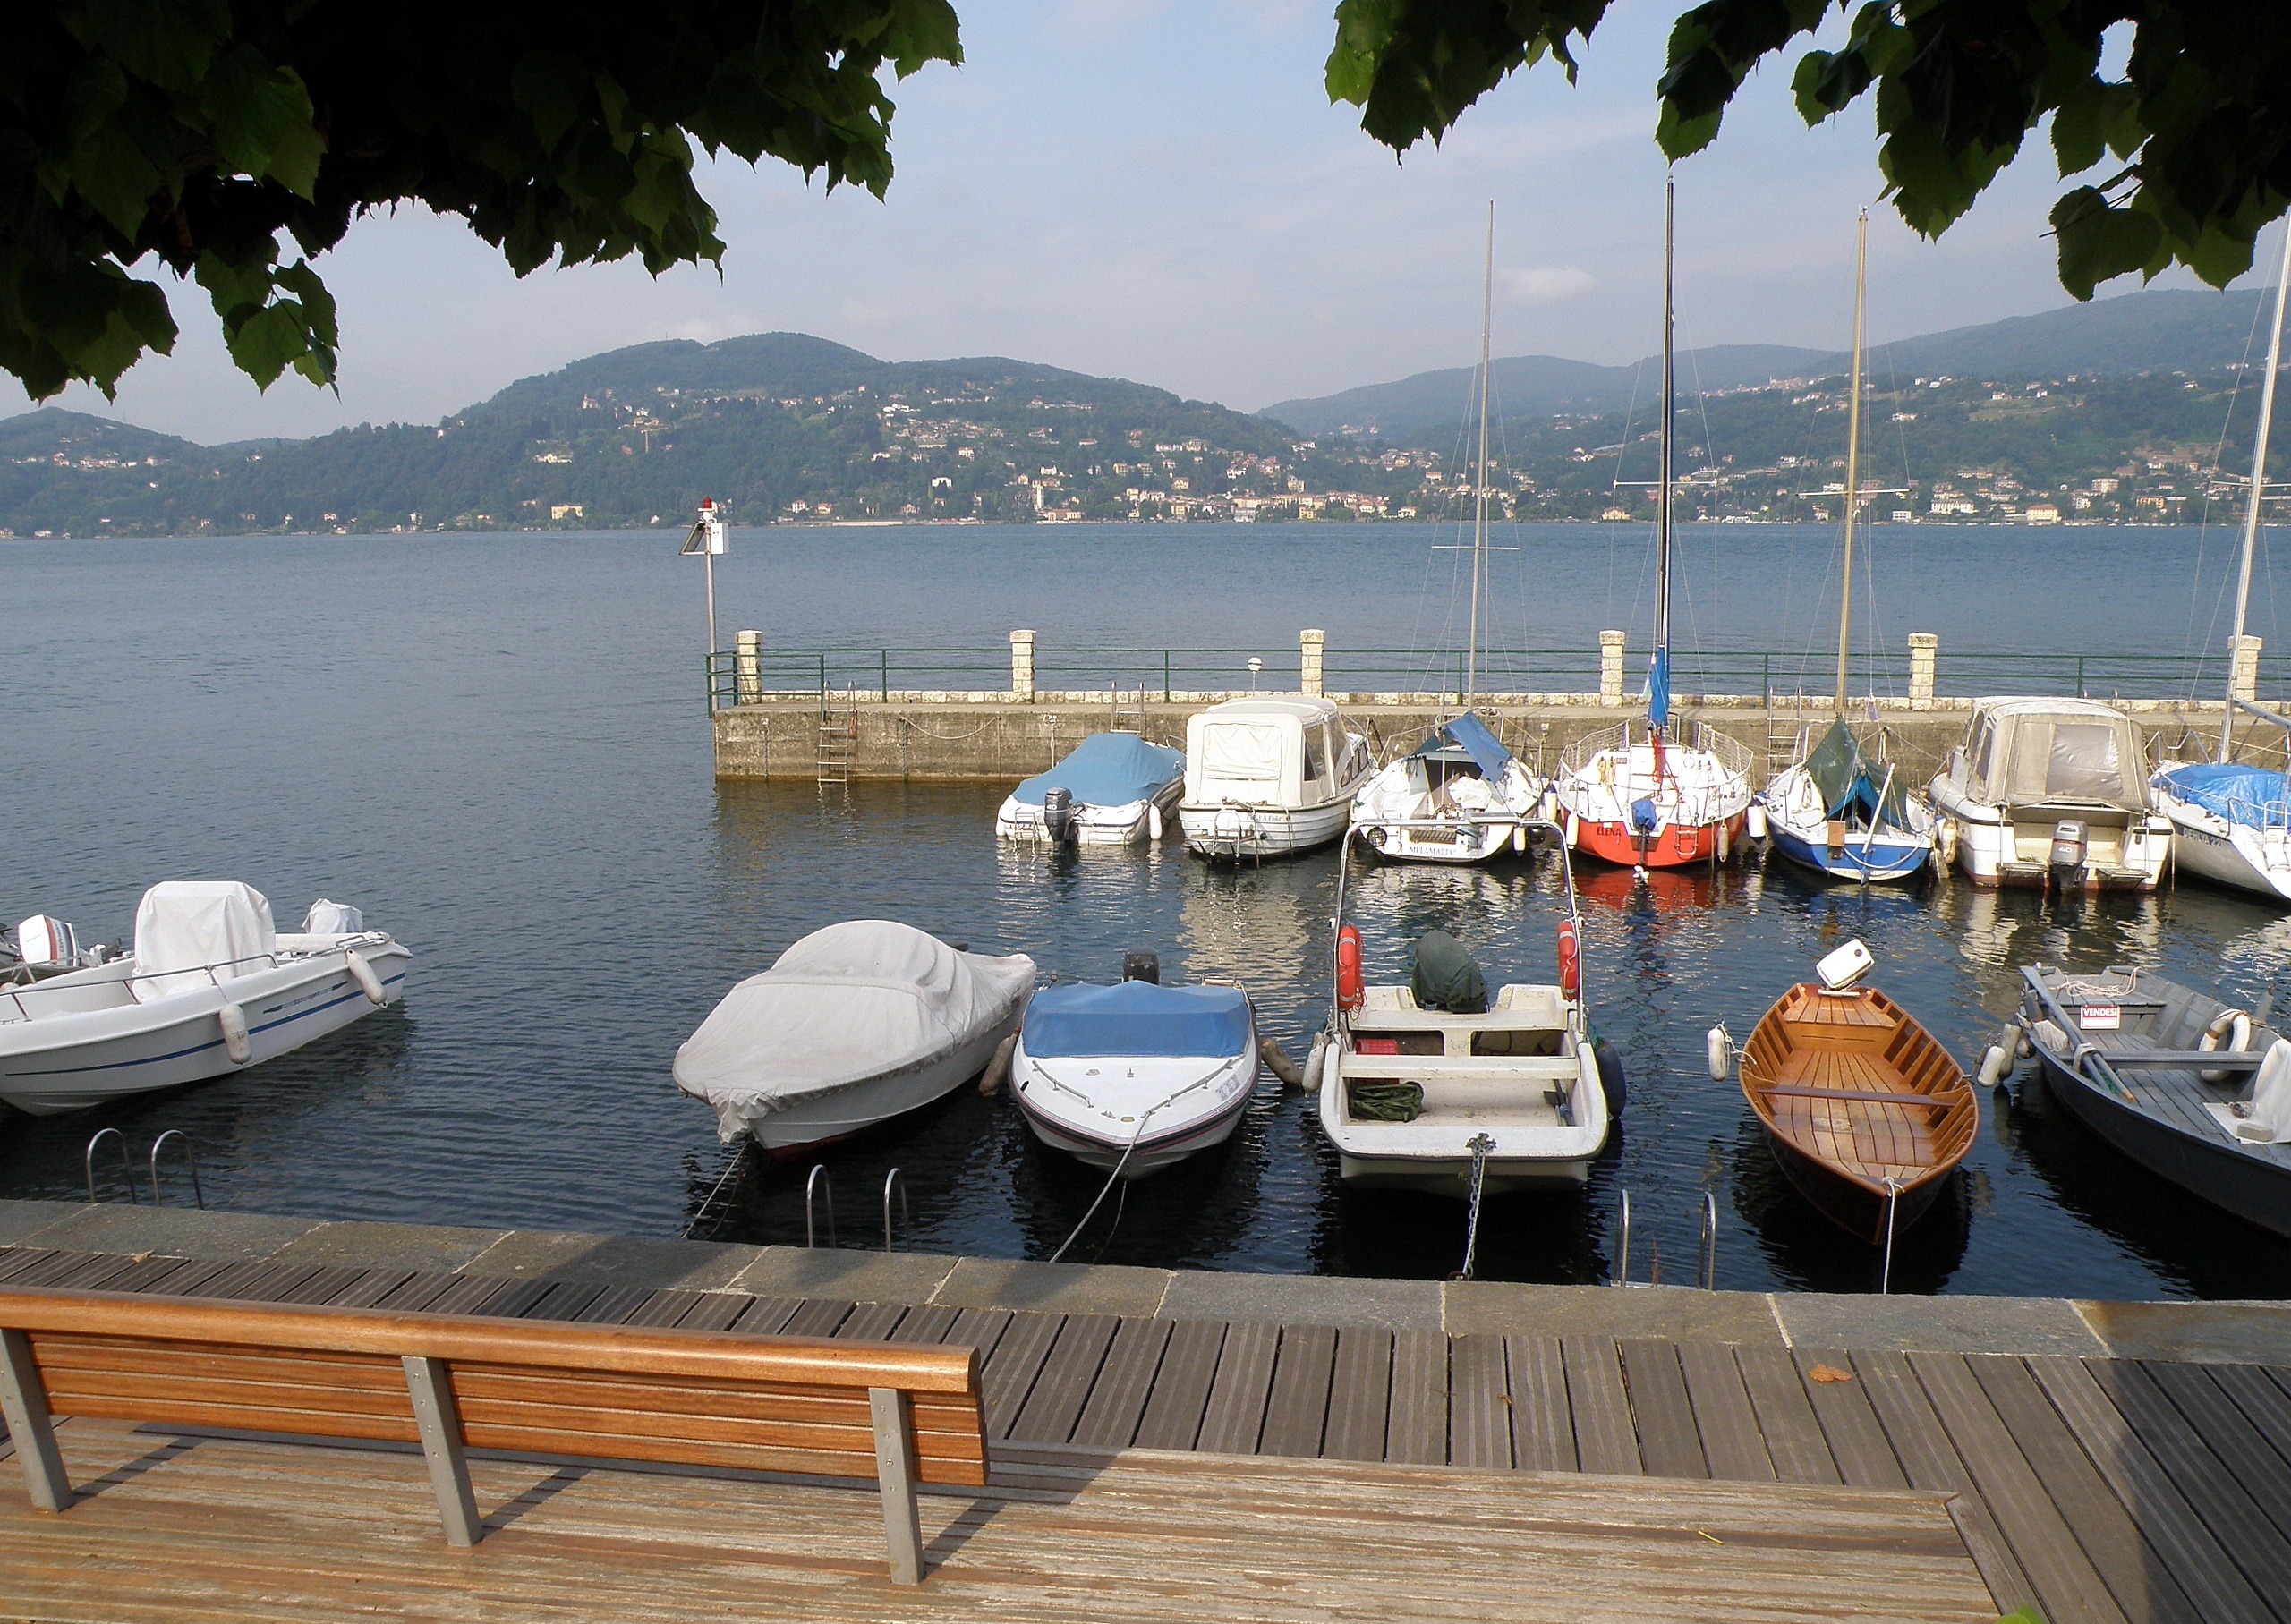
sea, water, nature, dock, sky, boat, bench, pier, summer, vacation, spring, vehicle, scenic, yacht, bay, italy, harbor, marina, trees, outside, clouds, resort, mountains, boats, reflections, estate, watercraft, passenger ship, luxury yacht